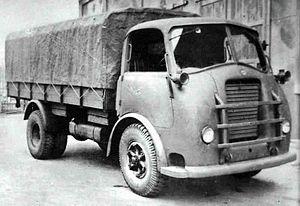
"L'Alfa Romeo 800 était un camion ""unifié"" de catégorie lourde, polyvalent, fabriqué par le constructeur italien Alfa Romeo V.I. de 1939 à 1947.
L'Alfa Romeo 900 était un camion de catégorie lourde polyvalent fabriqué par le constructeur italien Alfa Romeo V.I. de 1947 à 1954 et jusqu'en 1958 dans la version Alfa 950.